Gōjū-ryū

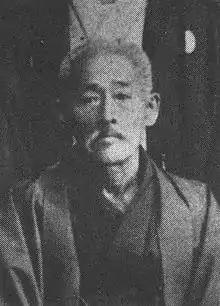
Higaonna Kanryō, c. early 1900s

In 1877 he began to study under Ryū Ryū Ko. Tokashiki Iken has identified him as Xie Zhongxiang, founder of Whooping Crane Kung Fu. Zhongxiang taught several Okinawan students who went on to become karate legends. However, since Ryu Ryu Ko had died by 1915 when Chojun Miyagi went to Fuzhou in search of him, and Xie Zhong Xiang died in 1926, the two may not be the same person.